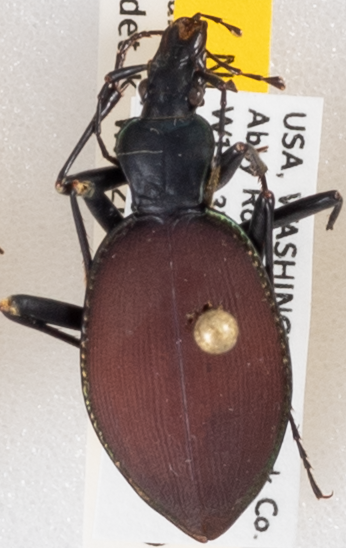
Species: Scaphinotus angusticollis
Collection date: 2021-07-06
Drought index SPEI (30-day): -0.932
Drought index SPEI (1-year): -1.13
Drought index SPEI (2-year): -0.198